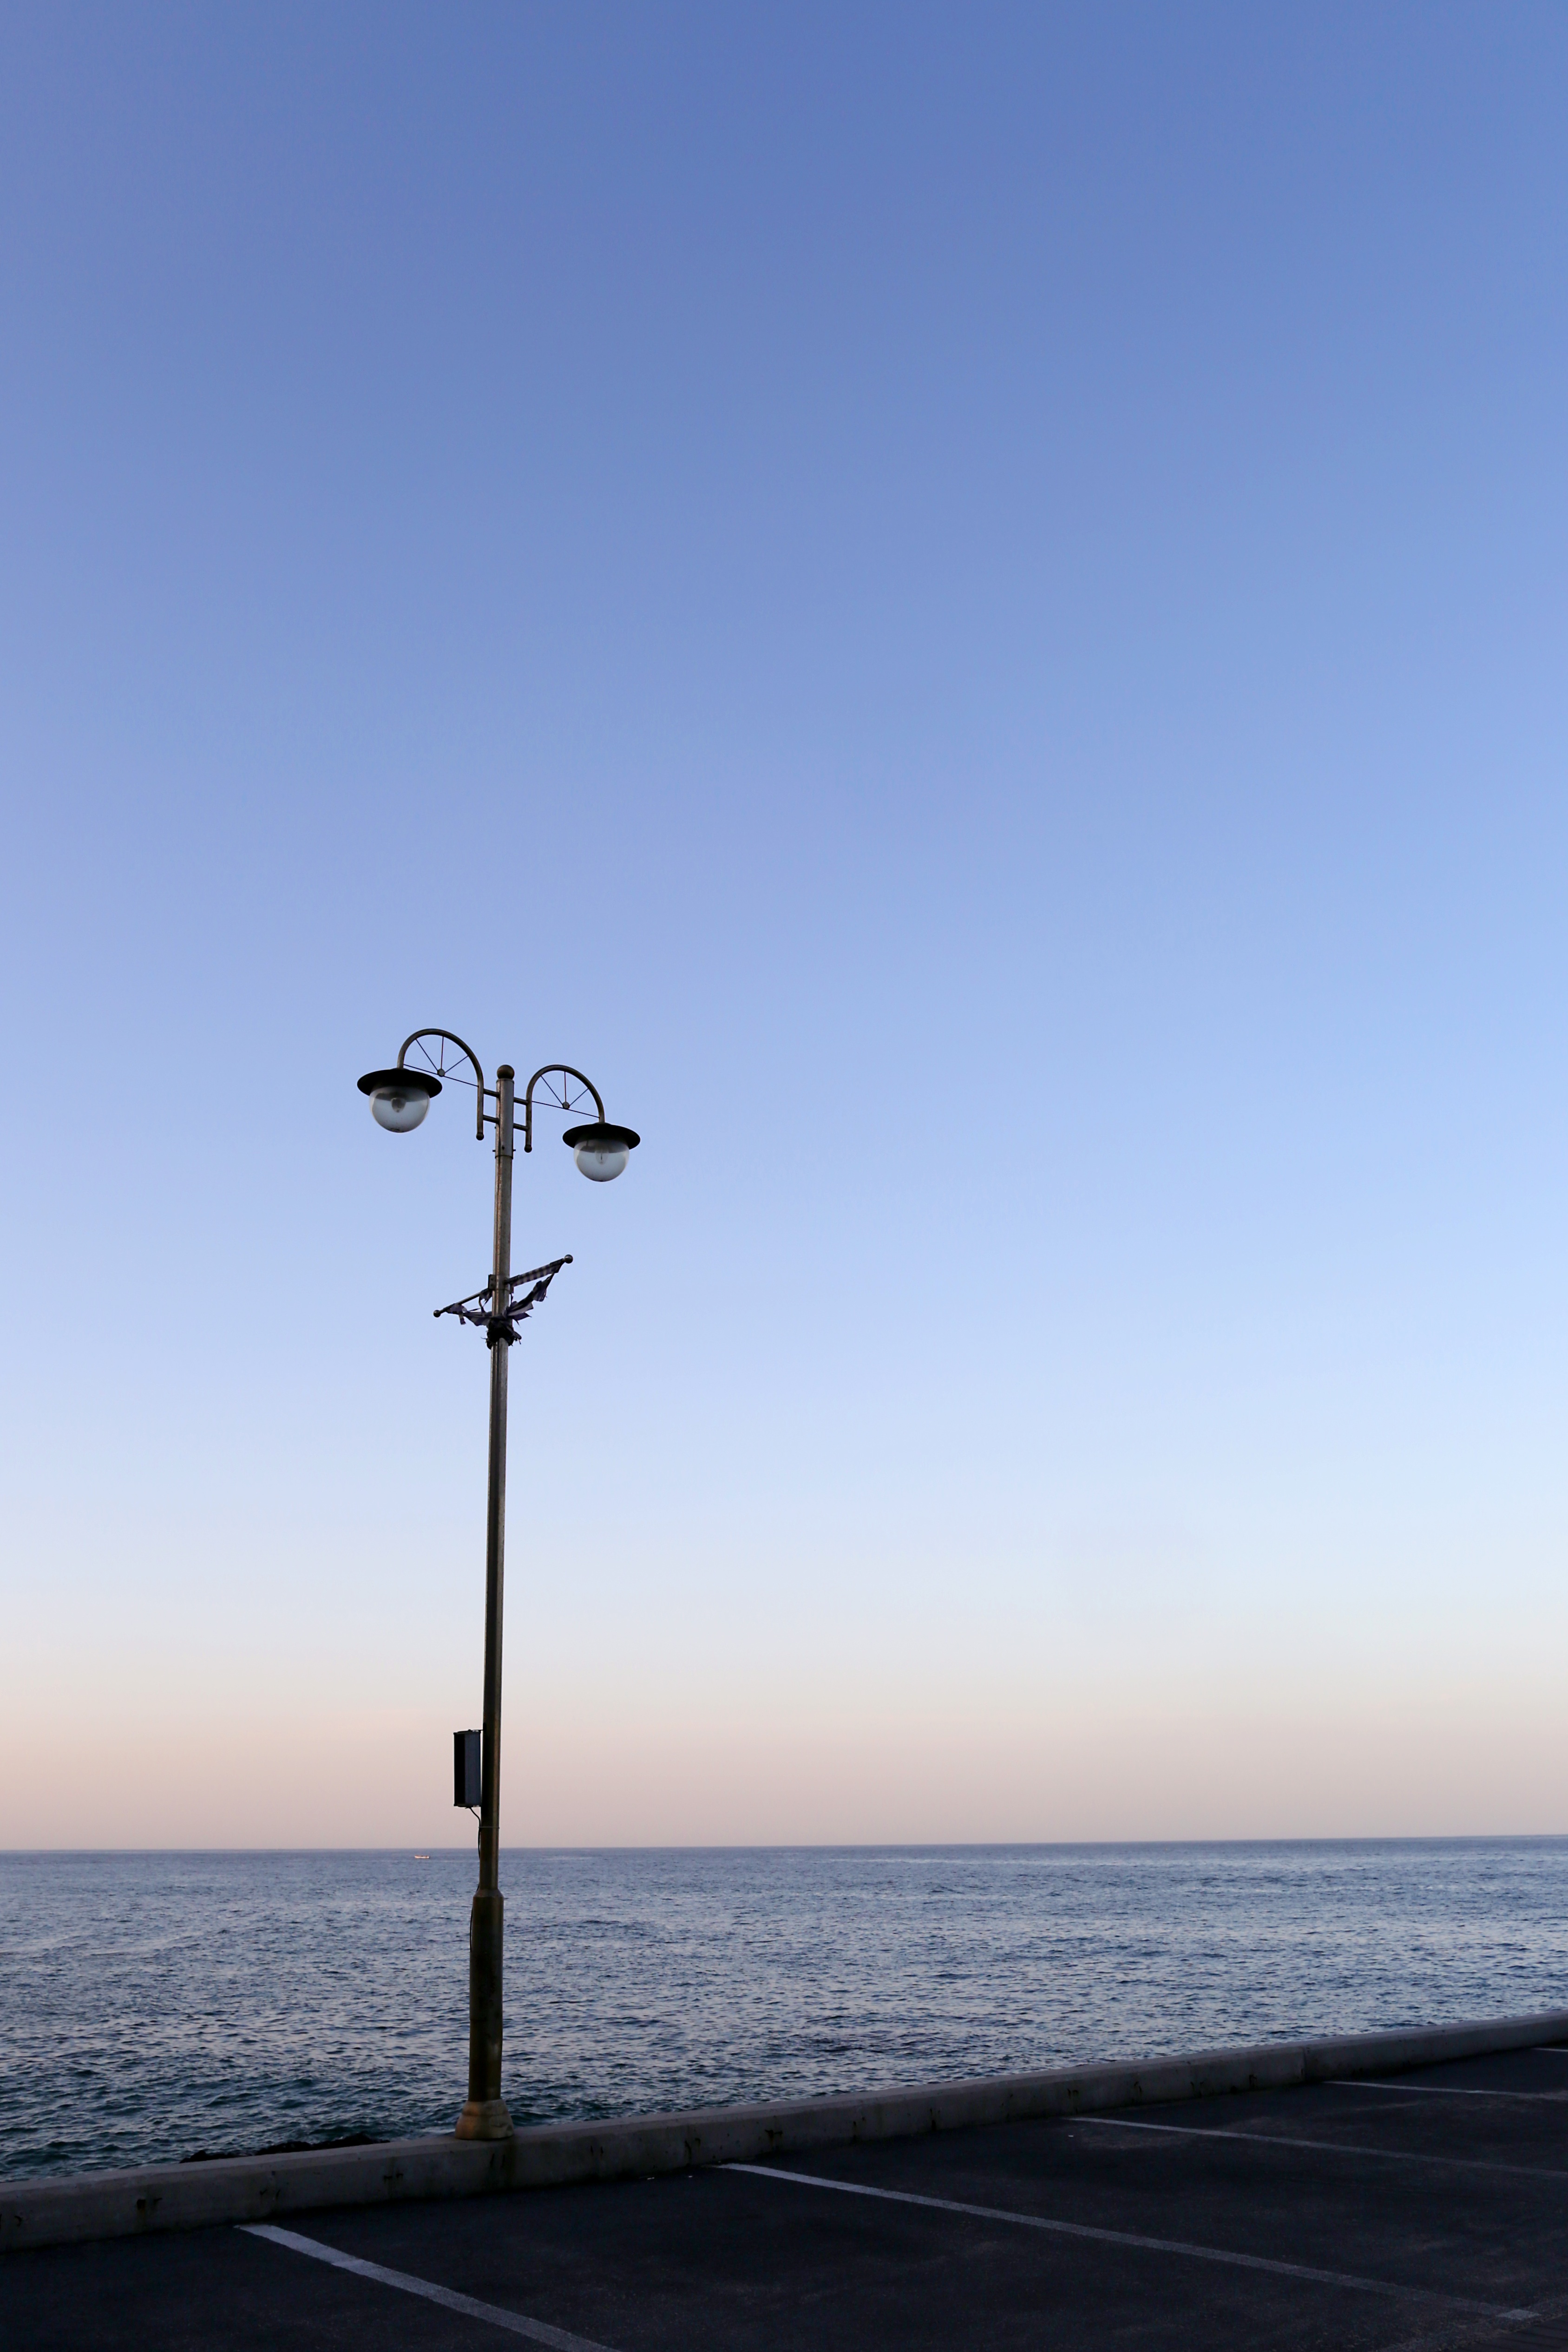
beach, sea, coast, water, ocean, horizon, light, cloud, sky, sunrise, sunset, sunlight, morning, wave, wind, dusk, reflection, blue, street light, lighting, light fixture